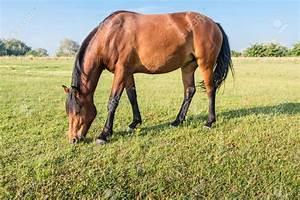
horse